Kanaka (Pacific Island worker)

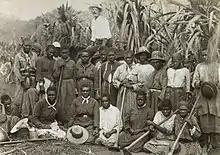
Kanaka workers on a sugar cane plantation in Queensland, late 19th century

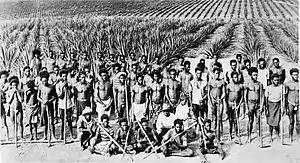
South Sea Islander labourers on a Queensland pineapple plantation, 1890s; photographer unknown

Kanakas were workers (a mix of voluntary and involuntary) from various Pacific Islands employed in British colonies, such as British Columbia (Canada), Fiji, Solomon Islands, Vanuatu, Papua New Guinea, and Queensland (Australia) in the 19th and early 20th centuries. They also worked in California (United States) and Chile (see also Easter Island and the Rapa Nui).